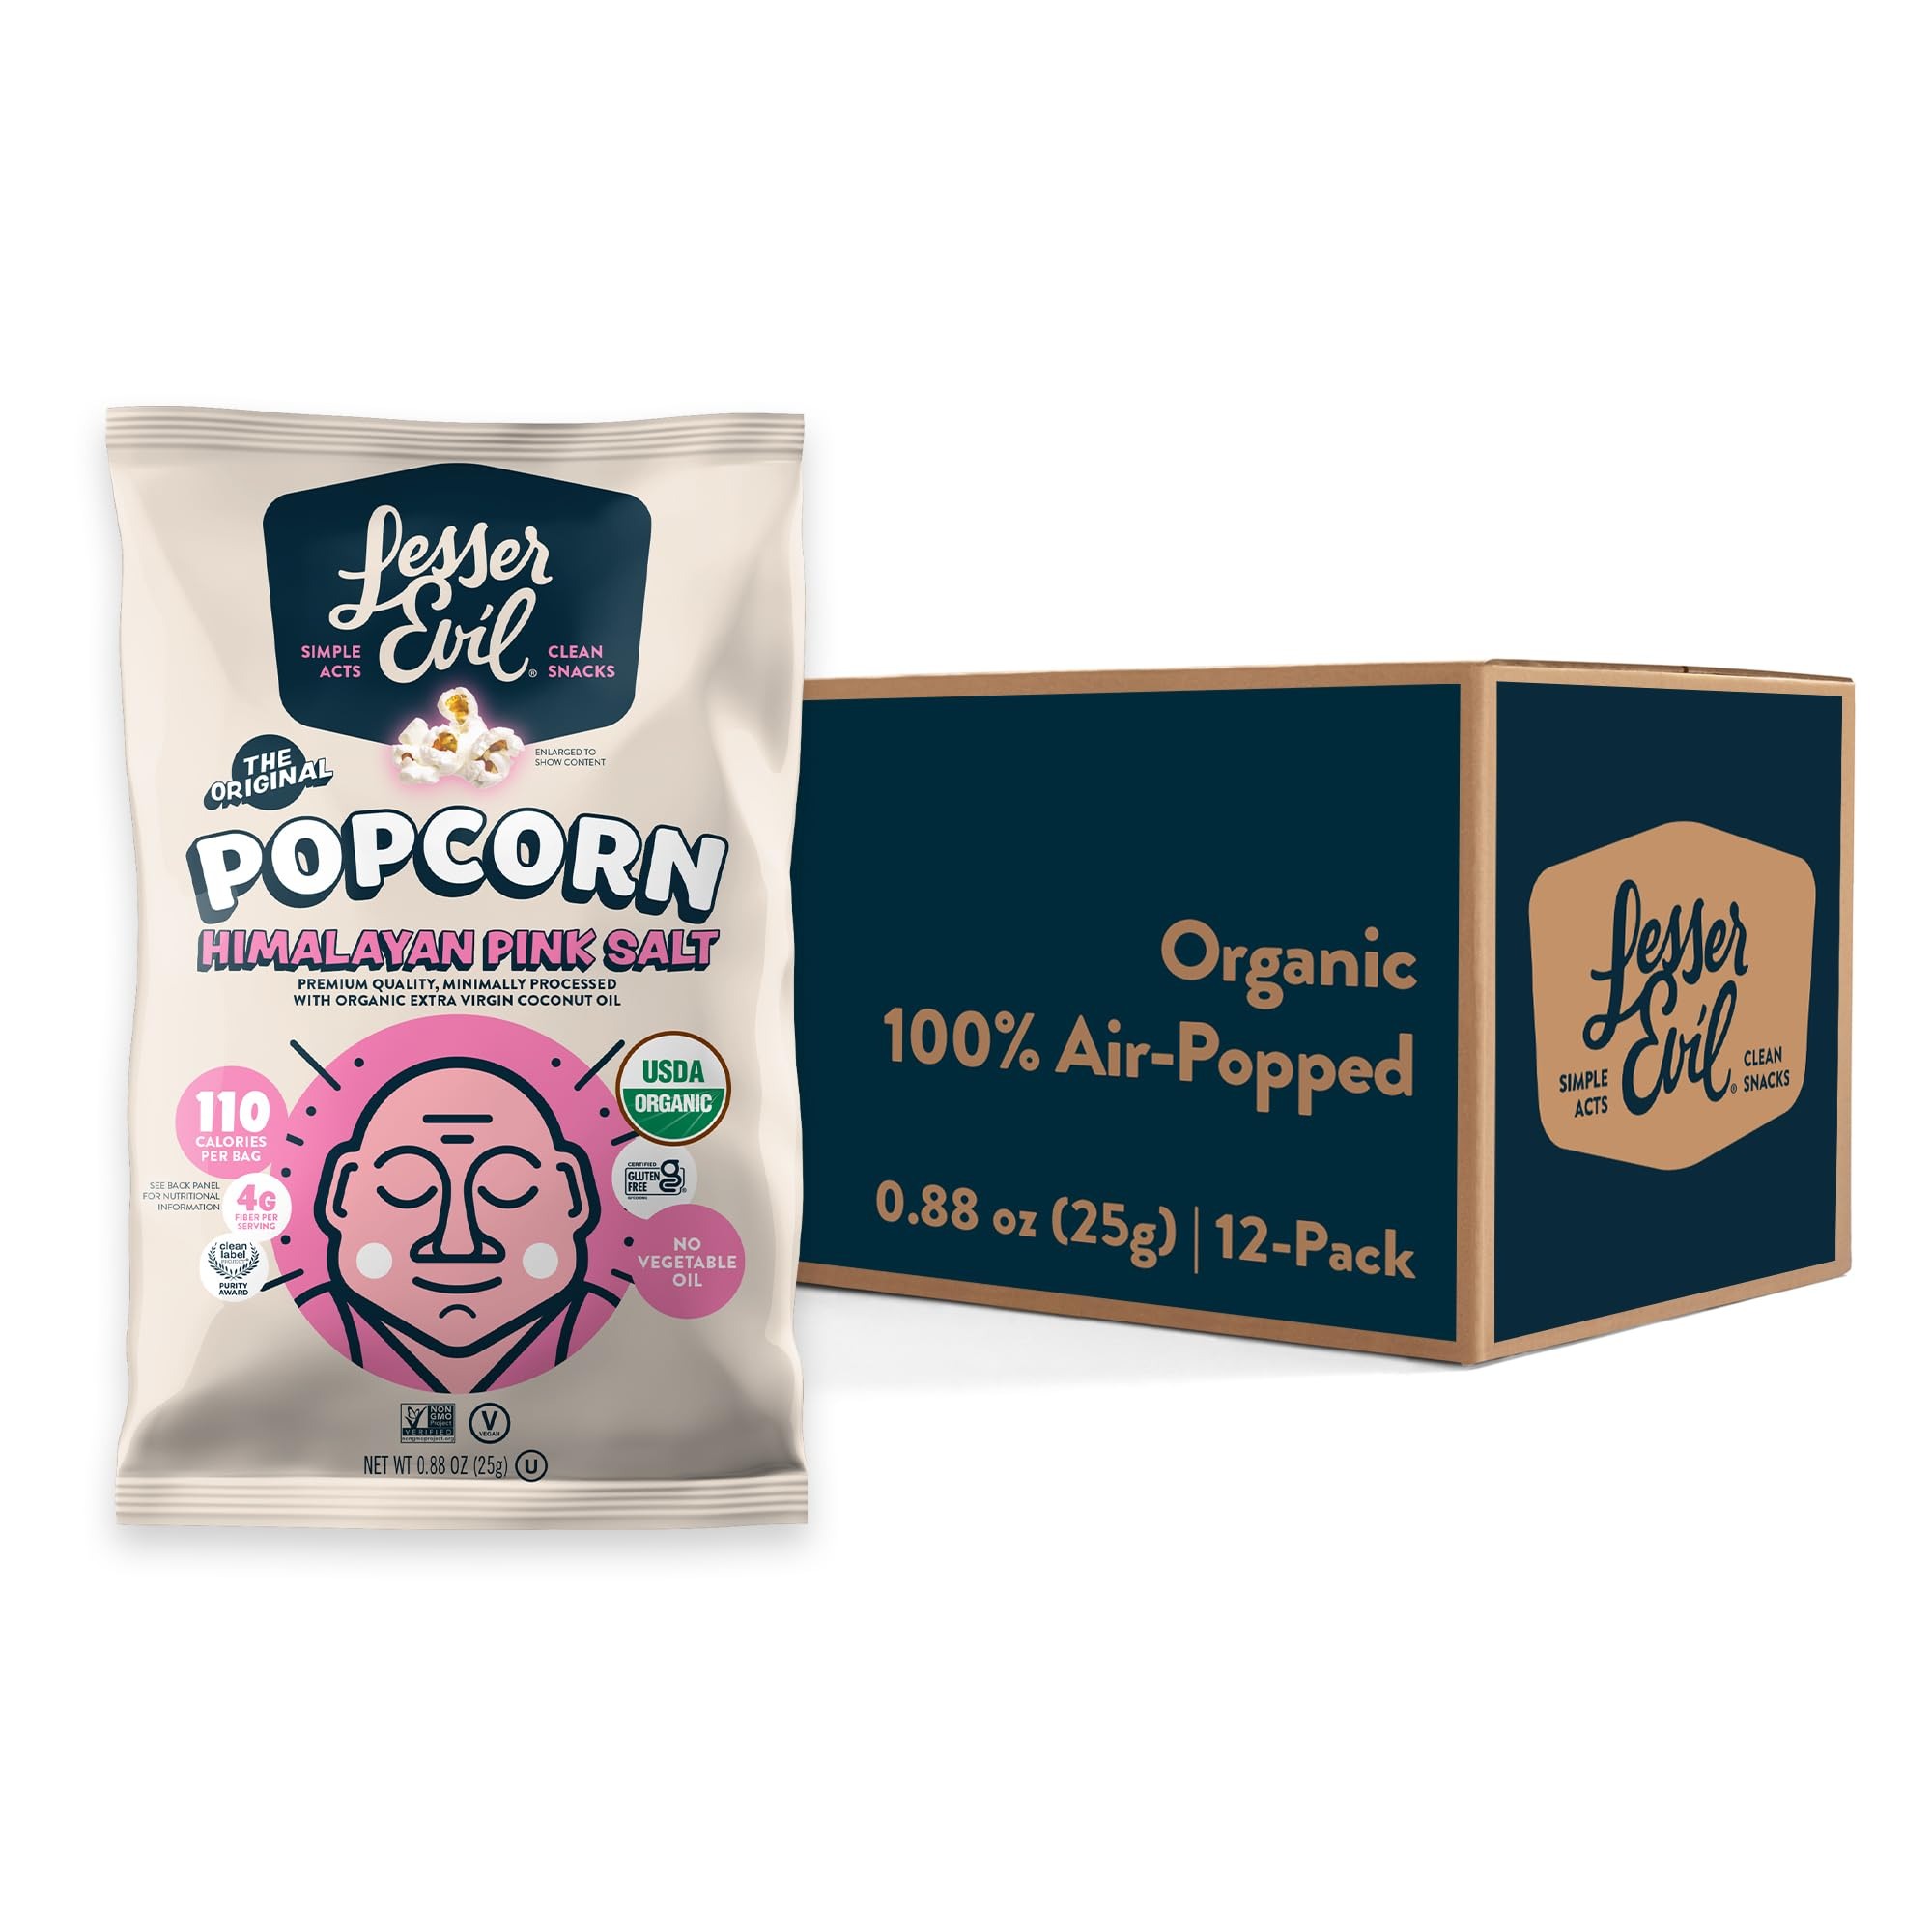
Item Name: LesserEvil Himalayan Pink Salt Organic Popcorn, No Artificial Ingredients, Coconut Oil, Pack of 12, 0.88 oz Bags
Bullet Point 1: 12 PACK: Contains 12 single-serving (0.88 oz) bags of our organic popcorn; At just 100 calories per bag it’s a satisfying snack you can still feel great about; Packaging may vary
Bullet Point 2: A handful of popcorn, a handful of ingredients; Just organic popcorn, organic extra virgin coconut oil, and Himalayan pink salt; No random vegetable oil here
Bullet Point 3: We air pop the most tender butterfly popcorn making it lighter and fluffier than other pre-popped popcorn; Tumbled in coconut oil and sprinkled in Himalayan salt, this popcorn is simple perfection
Bullet Point 4: Ingredients mean everything: By sourcing the highest quality organic ingredients and using minimal processing we’re able to make the cleanest (and tastiest) snacks in the world
Bullet Point 5: We believe that just a few simple acts can lead to something great; By sourcing organic ingredients and practicing sustainability we make clean earth-friendly snacking accessible to everyone; Simple Acts: Clean Snacks
Value: 10.56
Unit: Ounce

Price: 25.345